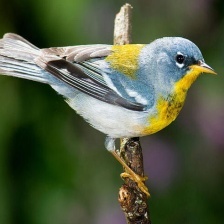
Species: NORTHERN PARULA
Scientific name: SETOPHAGA AMERICANA